Kate A. Murphy

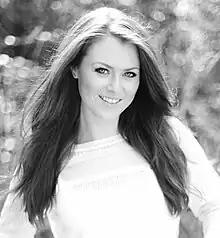
Kate A. Murphy

Kate Murphy (born May 7, 1985) is a co-founder and CEO of "Play Magnus", a company previously majority owned by former World Chess Champion Magnus Carlsen and working to take chess to more people around the world with a focus on youth. "Play Magnus" was acquired by Chess.com in 2022.